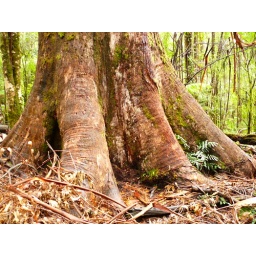
This shows the base of a giant tree taken in the Otaway Ranges, Victoria, Australia